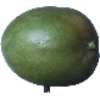
Label: mango